Banya (sauna)

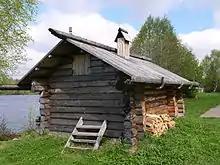
Traditional Northern Russia "banya" in Mandrogy open air museum

"Wondrous to relate," said he, "I saw the land of the Slavs, and while I was among them, I noticed their wooden bathhouses. They warm them to extreme heat, then undress, and after anointing themselves with tallow, they take young reeds and lash their bodies. They actually lash themselves so violently that they barely escape alive. Then they drench themselves with cold water, and thus are revived. They think nothing of doing this every day, and actually inflict such voluntary torture on themselves. They make of the act not a mere washing but a veritable torment."